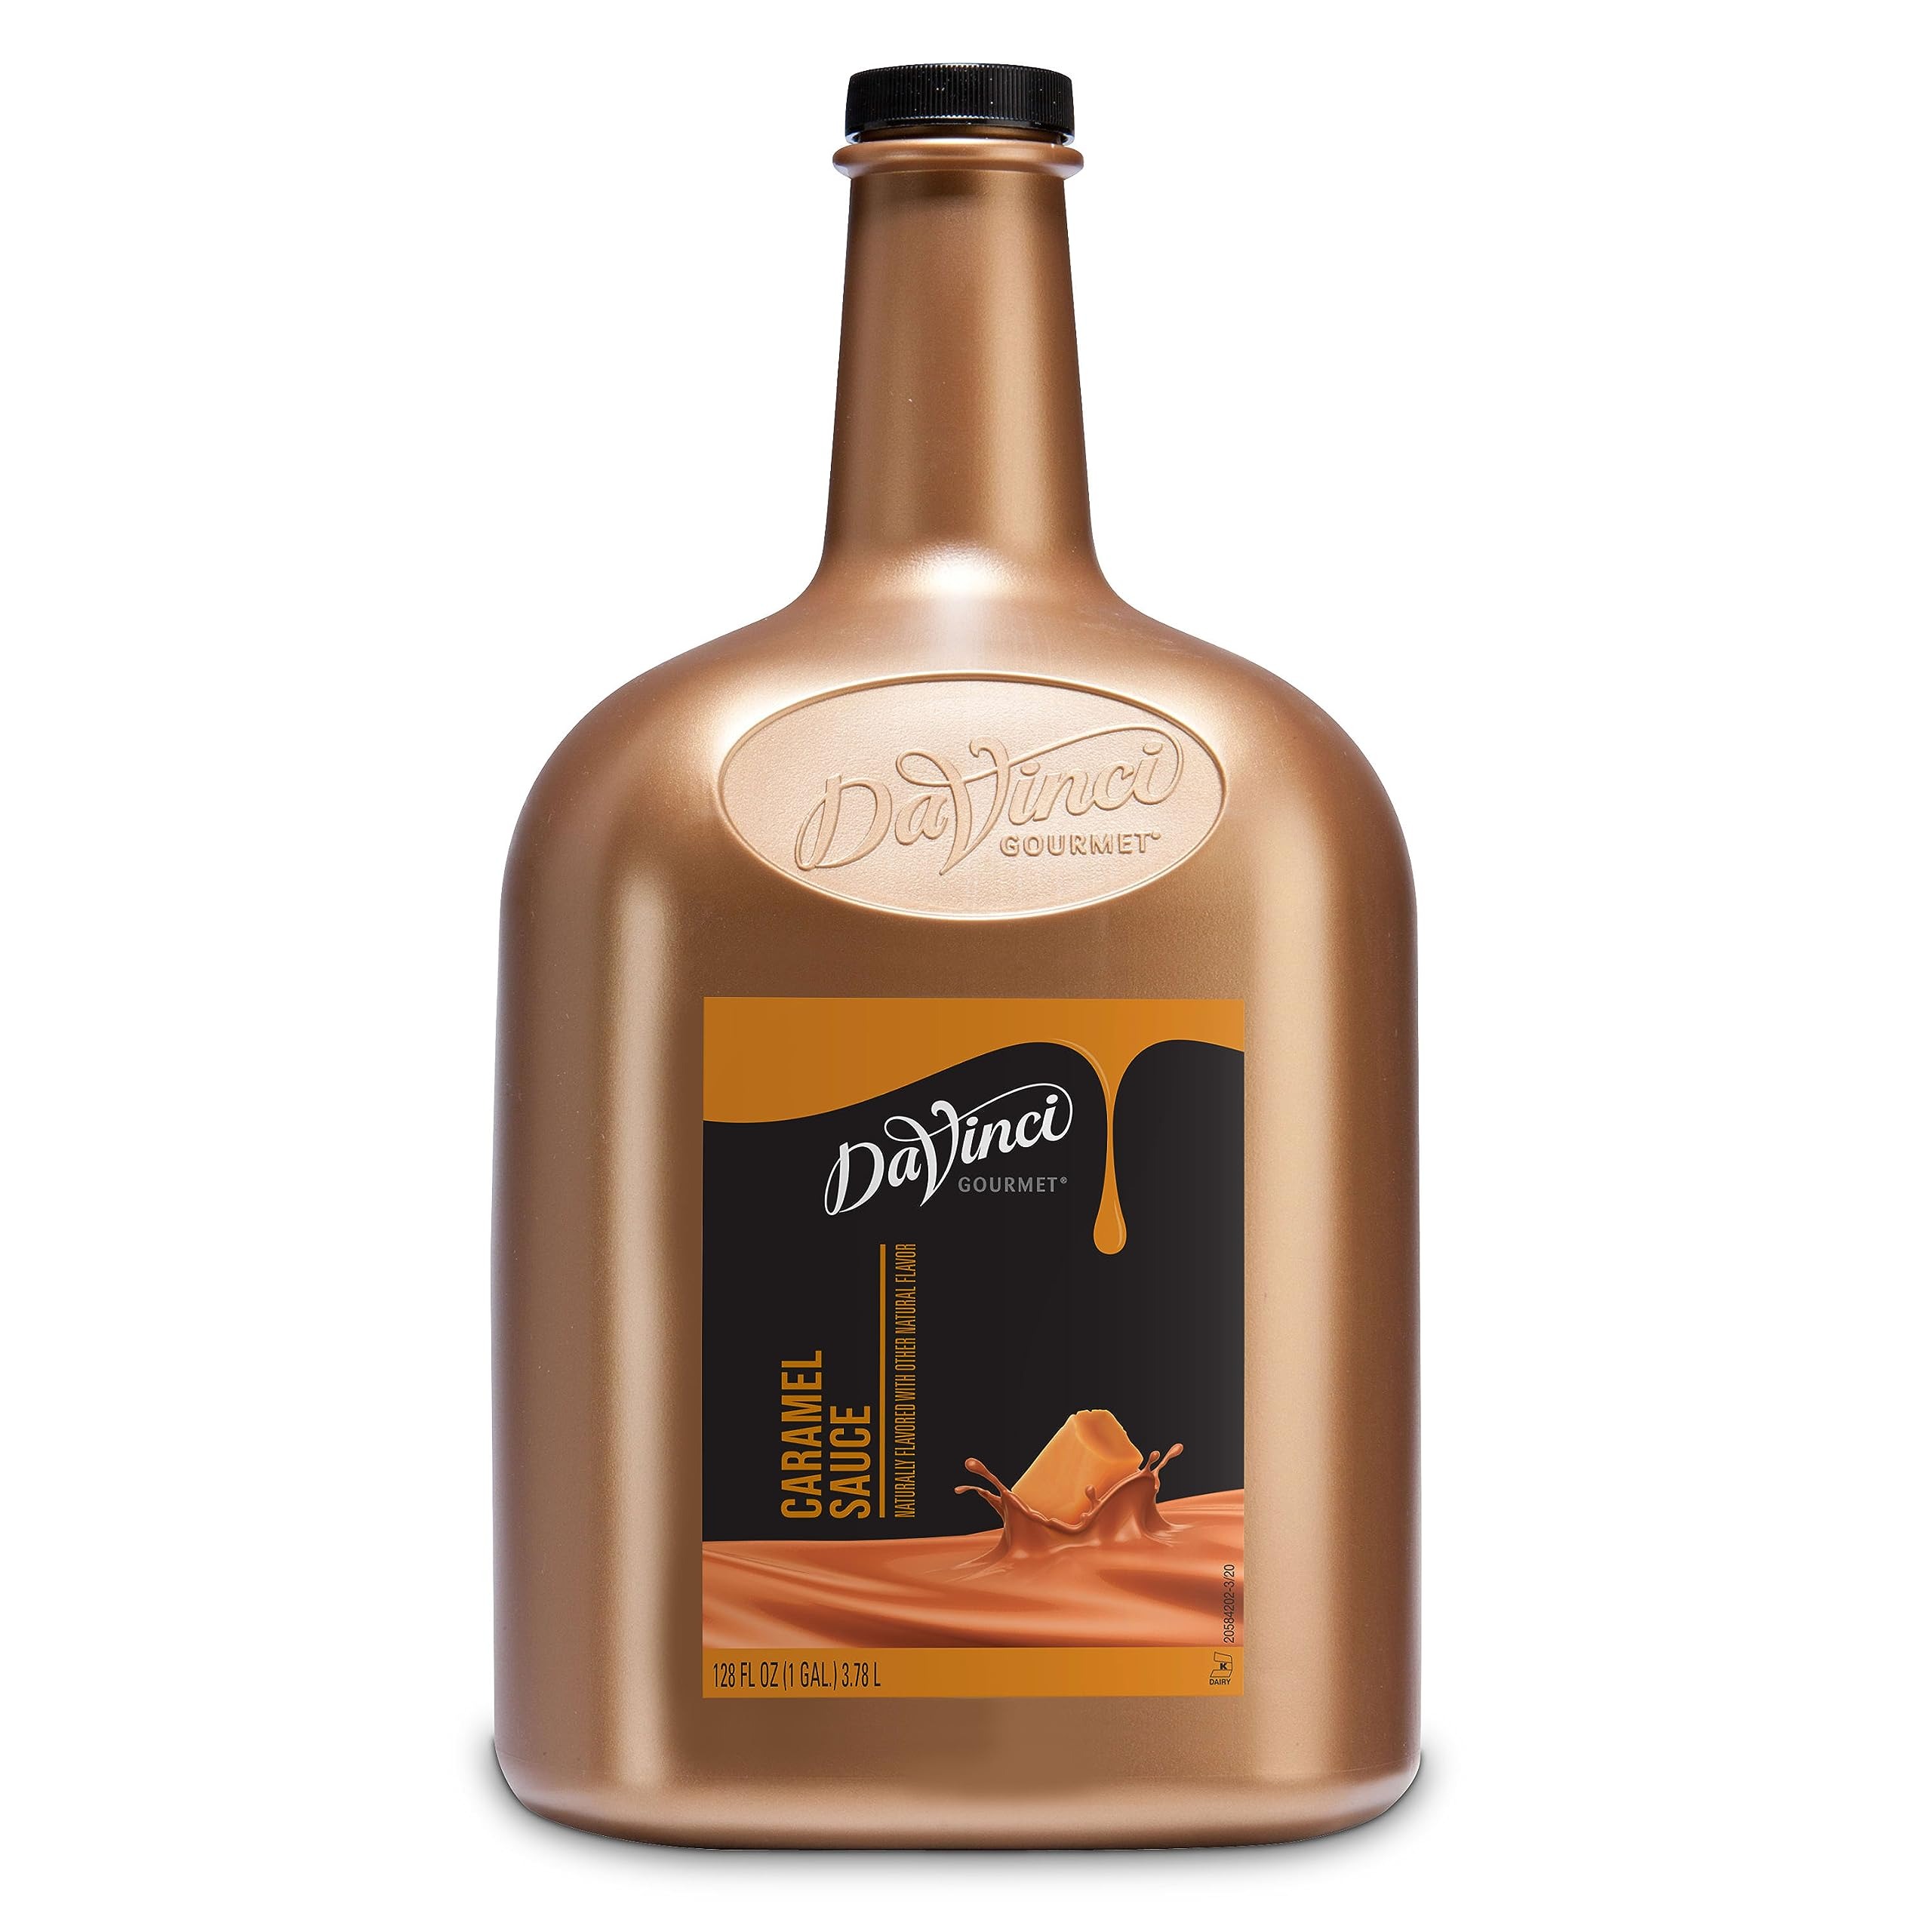
Item Name: DaVinci Gourmet Caramel Sauce, 128 Fluid Ounces (Pack of 1)
Bullet Point 1: Premium Caramel Sauce: Add decadent caramel flavor to drinks & desserts with this sweet, creamy, naturally-flavored Premium Caramel Sauce featuring the taste of sugar caramelized to a deep amber.
Bullet Point 2: Savory & Sweet: Our smooth, rich sauce contains sugar, real cream, & a pinch of salt for a perfect balance of savory & sweet, great for creating beverages & culinary delights that are sure to please.
Bullet Point 3: Many Uses: Our syrups offer delicious flavor that baristas & mixologists trust. Hot or cold, they make a perfect addition to a variety of applications, from coffee drinks to cocktails to desserts.
Bullet Point 4: Gourmet Quality: Our syrups, sauces & coffee & smoothie mixes feature perfectly balanced sweetness & an array of 170 tasty flavors to complement hot & cold beverages from coffee to tea to lemonade.
Bullet Point 5: DaVinci Gourmet was born out of Seattle’s coffee culture in 1989 and is driven by a passion for crafting exceptional flavors that stir emotion and invigorate guests; We were born to raise flavor
Value: 128.0
Unit: Fl Oz

Price: 31.31